Alfa Romeo GT

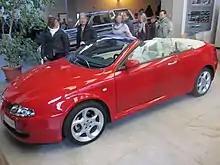
GT Cabriolet concept

A soft-top GT Cabrio Concept was designed and developed by Bertone in 2003, it was unveiled to the public on April 6, 2011. The car was a four-seat open-top version of the GT coupé, which Bertone hoped to get built at their own plant. The next-generation Alfa Romeo open-top car was instead built by Pininfarina, using the Brera coupé as a base. This move ultimately led to the bankruptcy of Bertone and it was bought by Fiat who restructured it into its operations.